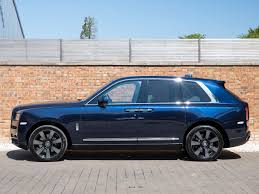
Label: noambulance